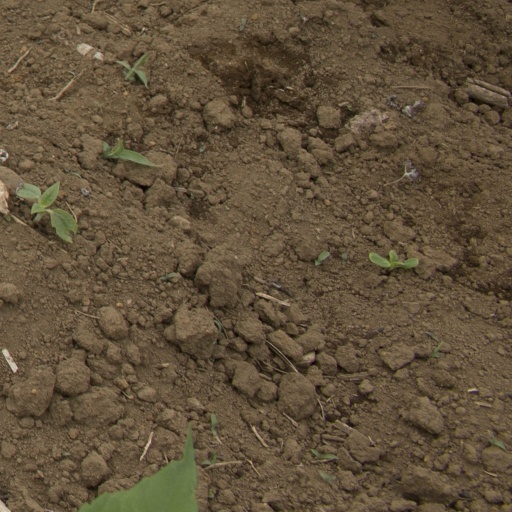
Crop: Jerusalem artichoke